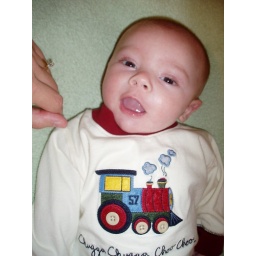
in his new train shirt